Michel Bouquet

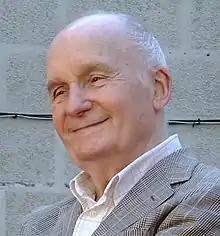
Bouquet in 2010

Michel François Pierre Bouquet (6 November 1925 – 13 April 2022) was a French stage and film actor. He appeared in more than 100 films from 1947 to 2020. He won the Best Actor European Film Award for "Toto the Hero" in 1991 and two Best Actor Césars for "How I Killed My Father" (2001) and "The Last Mitterrand" (2005). He also received the Molière Award for Best Actor for "Les côtelettes" in 1998, then again for "Exit the King" in 2005. In 2014, he was awarded the Honorary Molière for the sum of his career. He received the Grand Cross of the Legion of Honor in 2018.